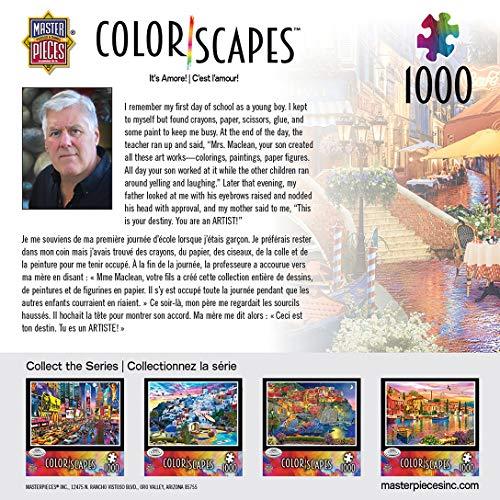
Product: MasterPieces Colorscapes Linen Jigsaw Puzzle, It's Amore! Romantic Evening in Italy, 1000 Pieces
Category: Toys & Games | Puzzles | Jigsaw Puzzles
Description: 1000 pieces in finished 19.25" inch x 26.75 inch puzzle.
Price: $13.39
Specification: ProductDimensions:2x8x8inches|ItemWeight:15.8ounces|ShippingWeight:1.25pounds(Viewshippingratesandpolicies)|ASIN:B07CPRGK7B|Itemmodelnumber:71802|Manufacturerrecommendedage:13yearsandup